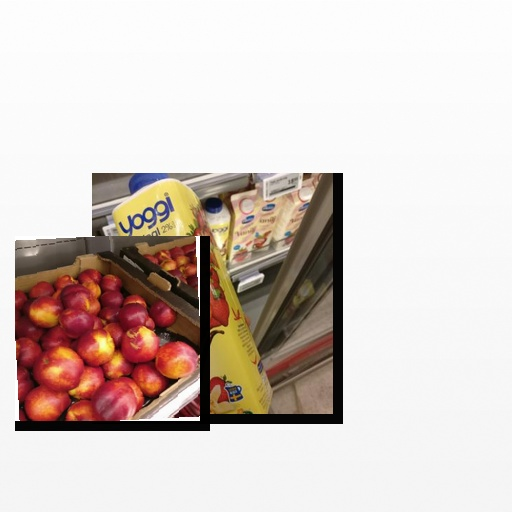
Food items: nectarine, strawberry_yoghurt